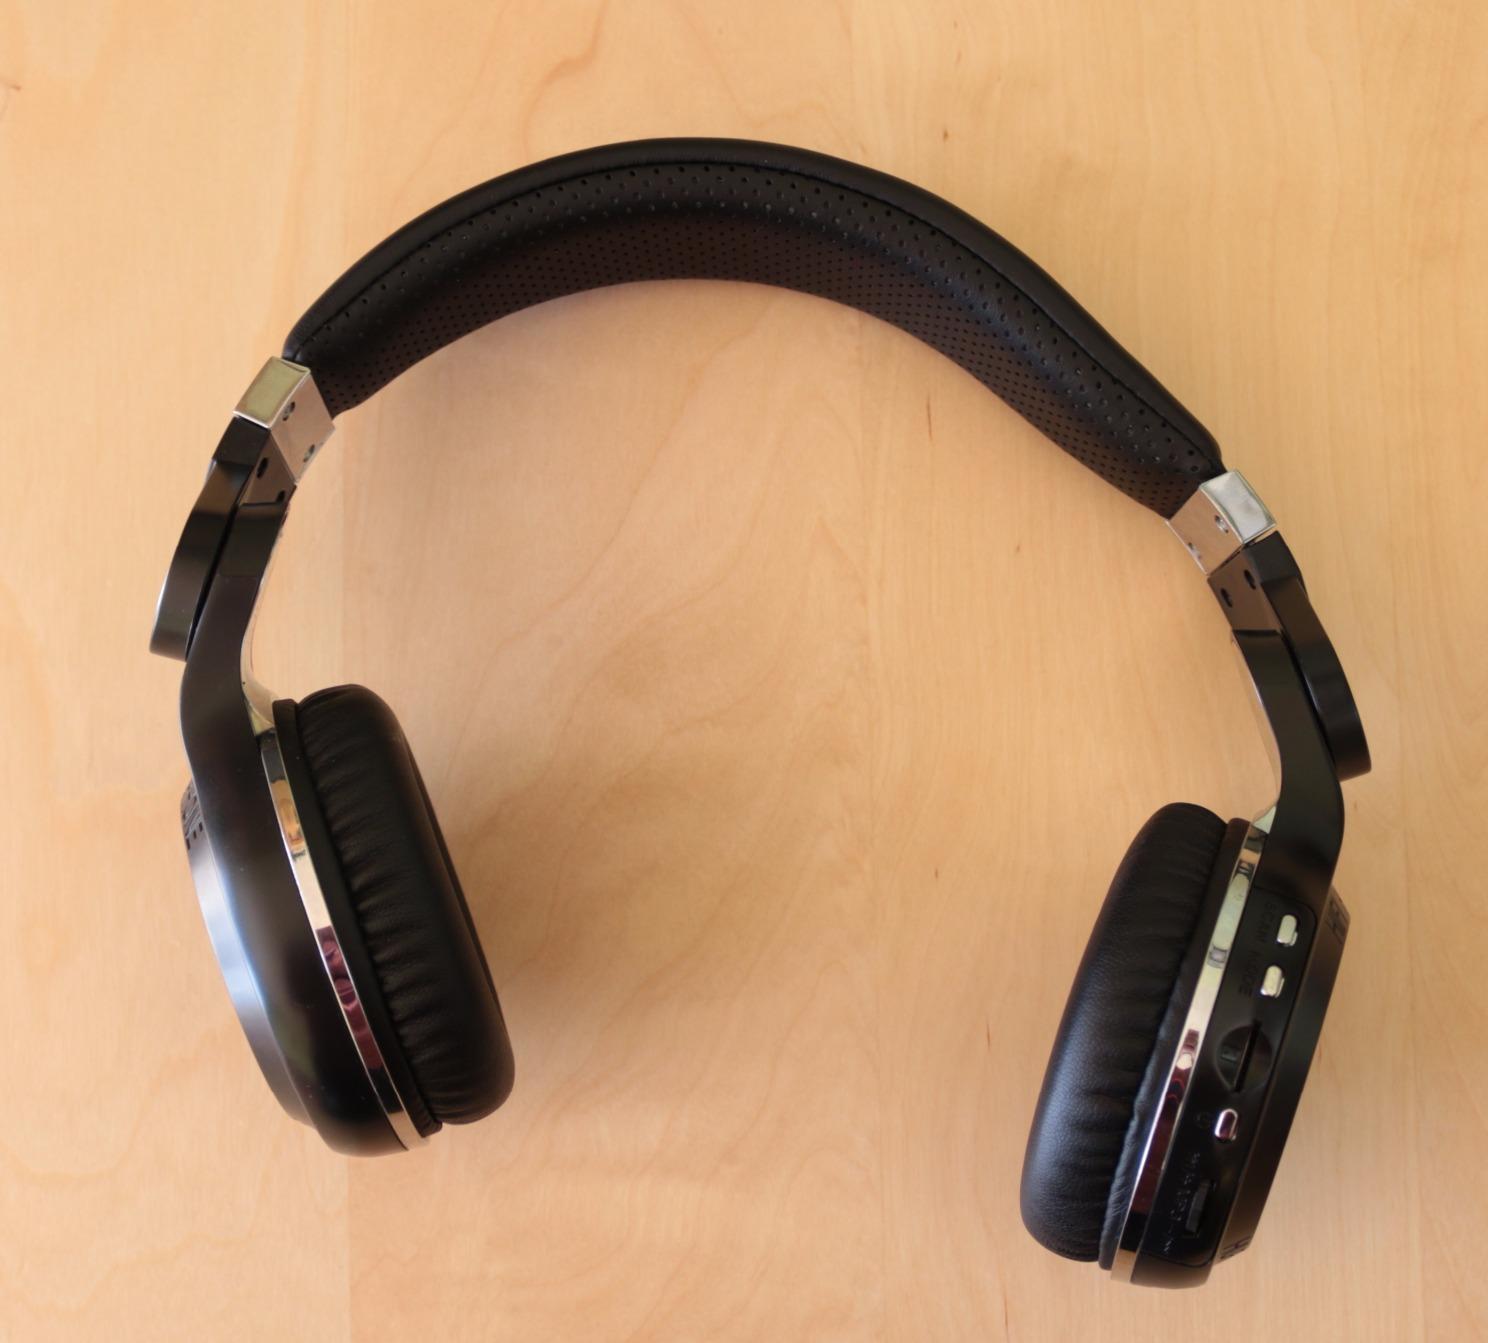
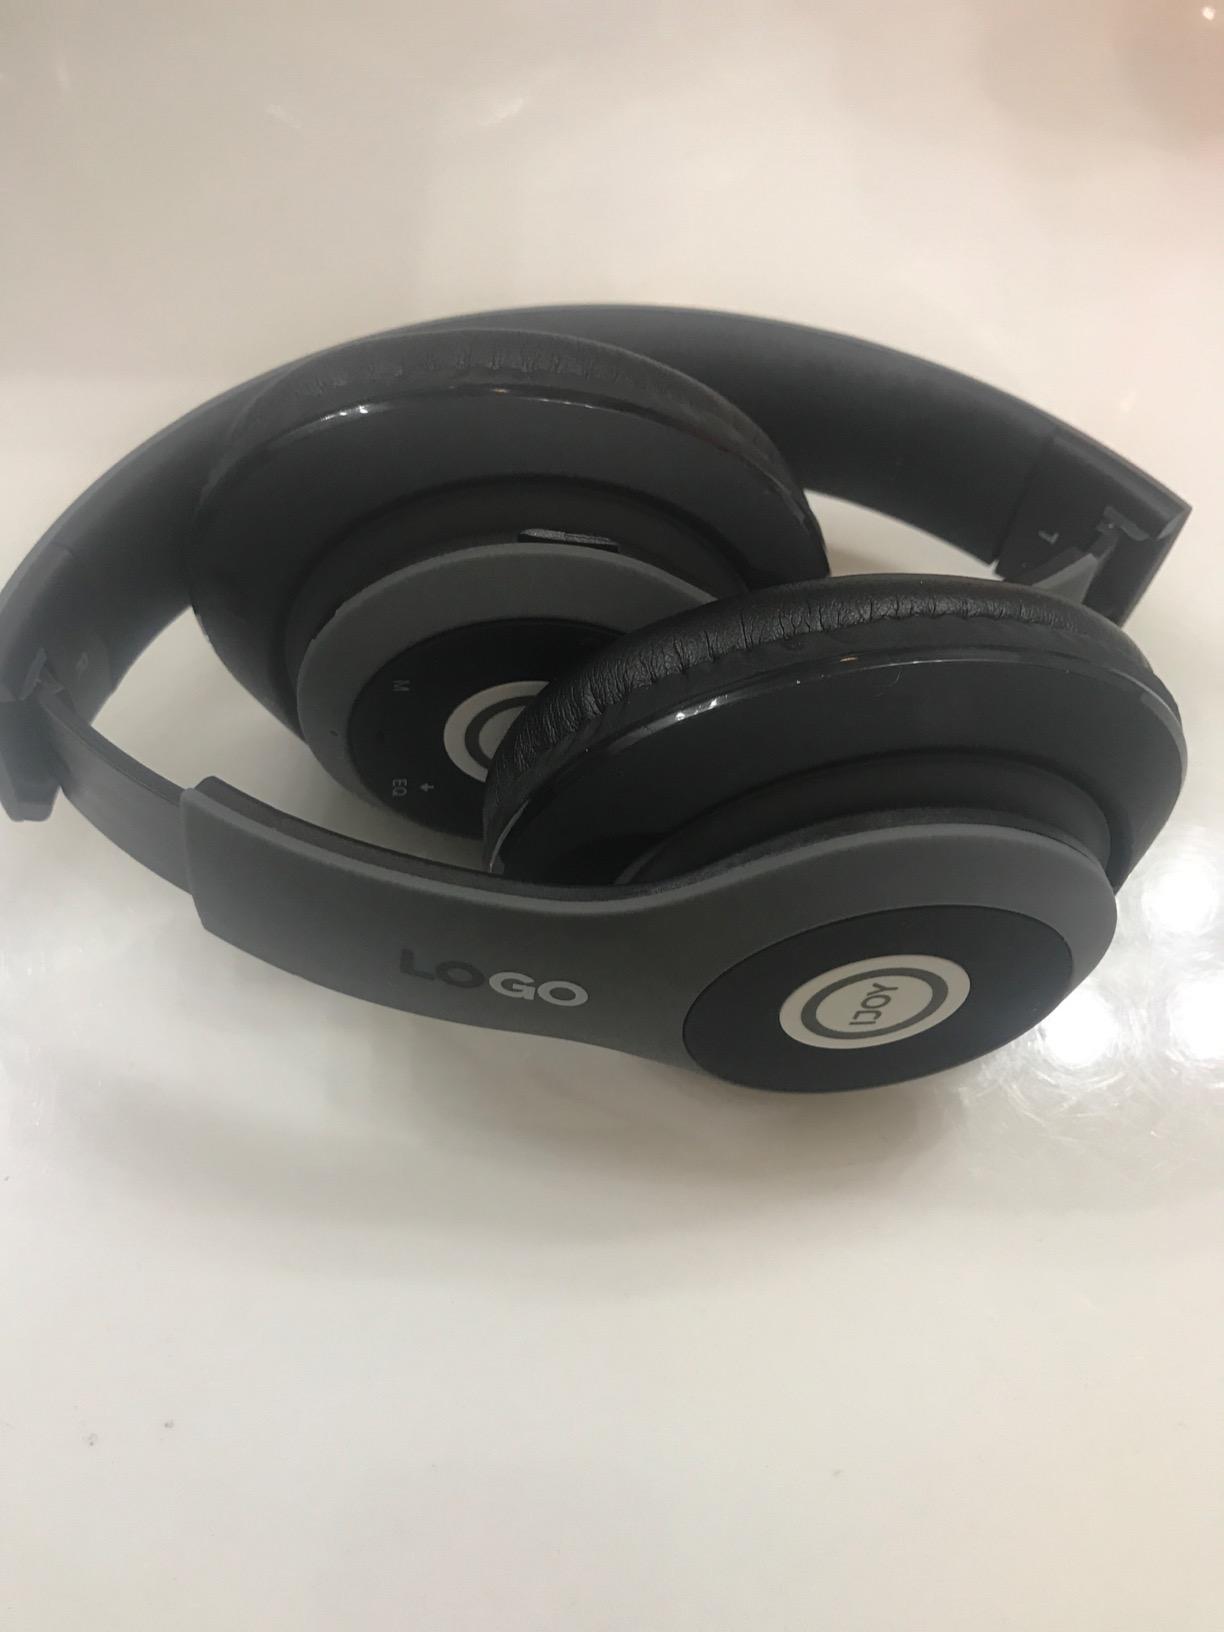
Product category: headphones
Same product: no